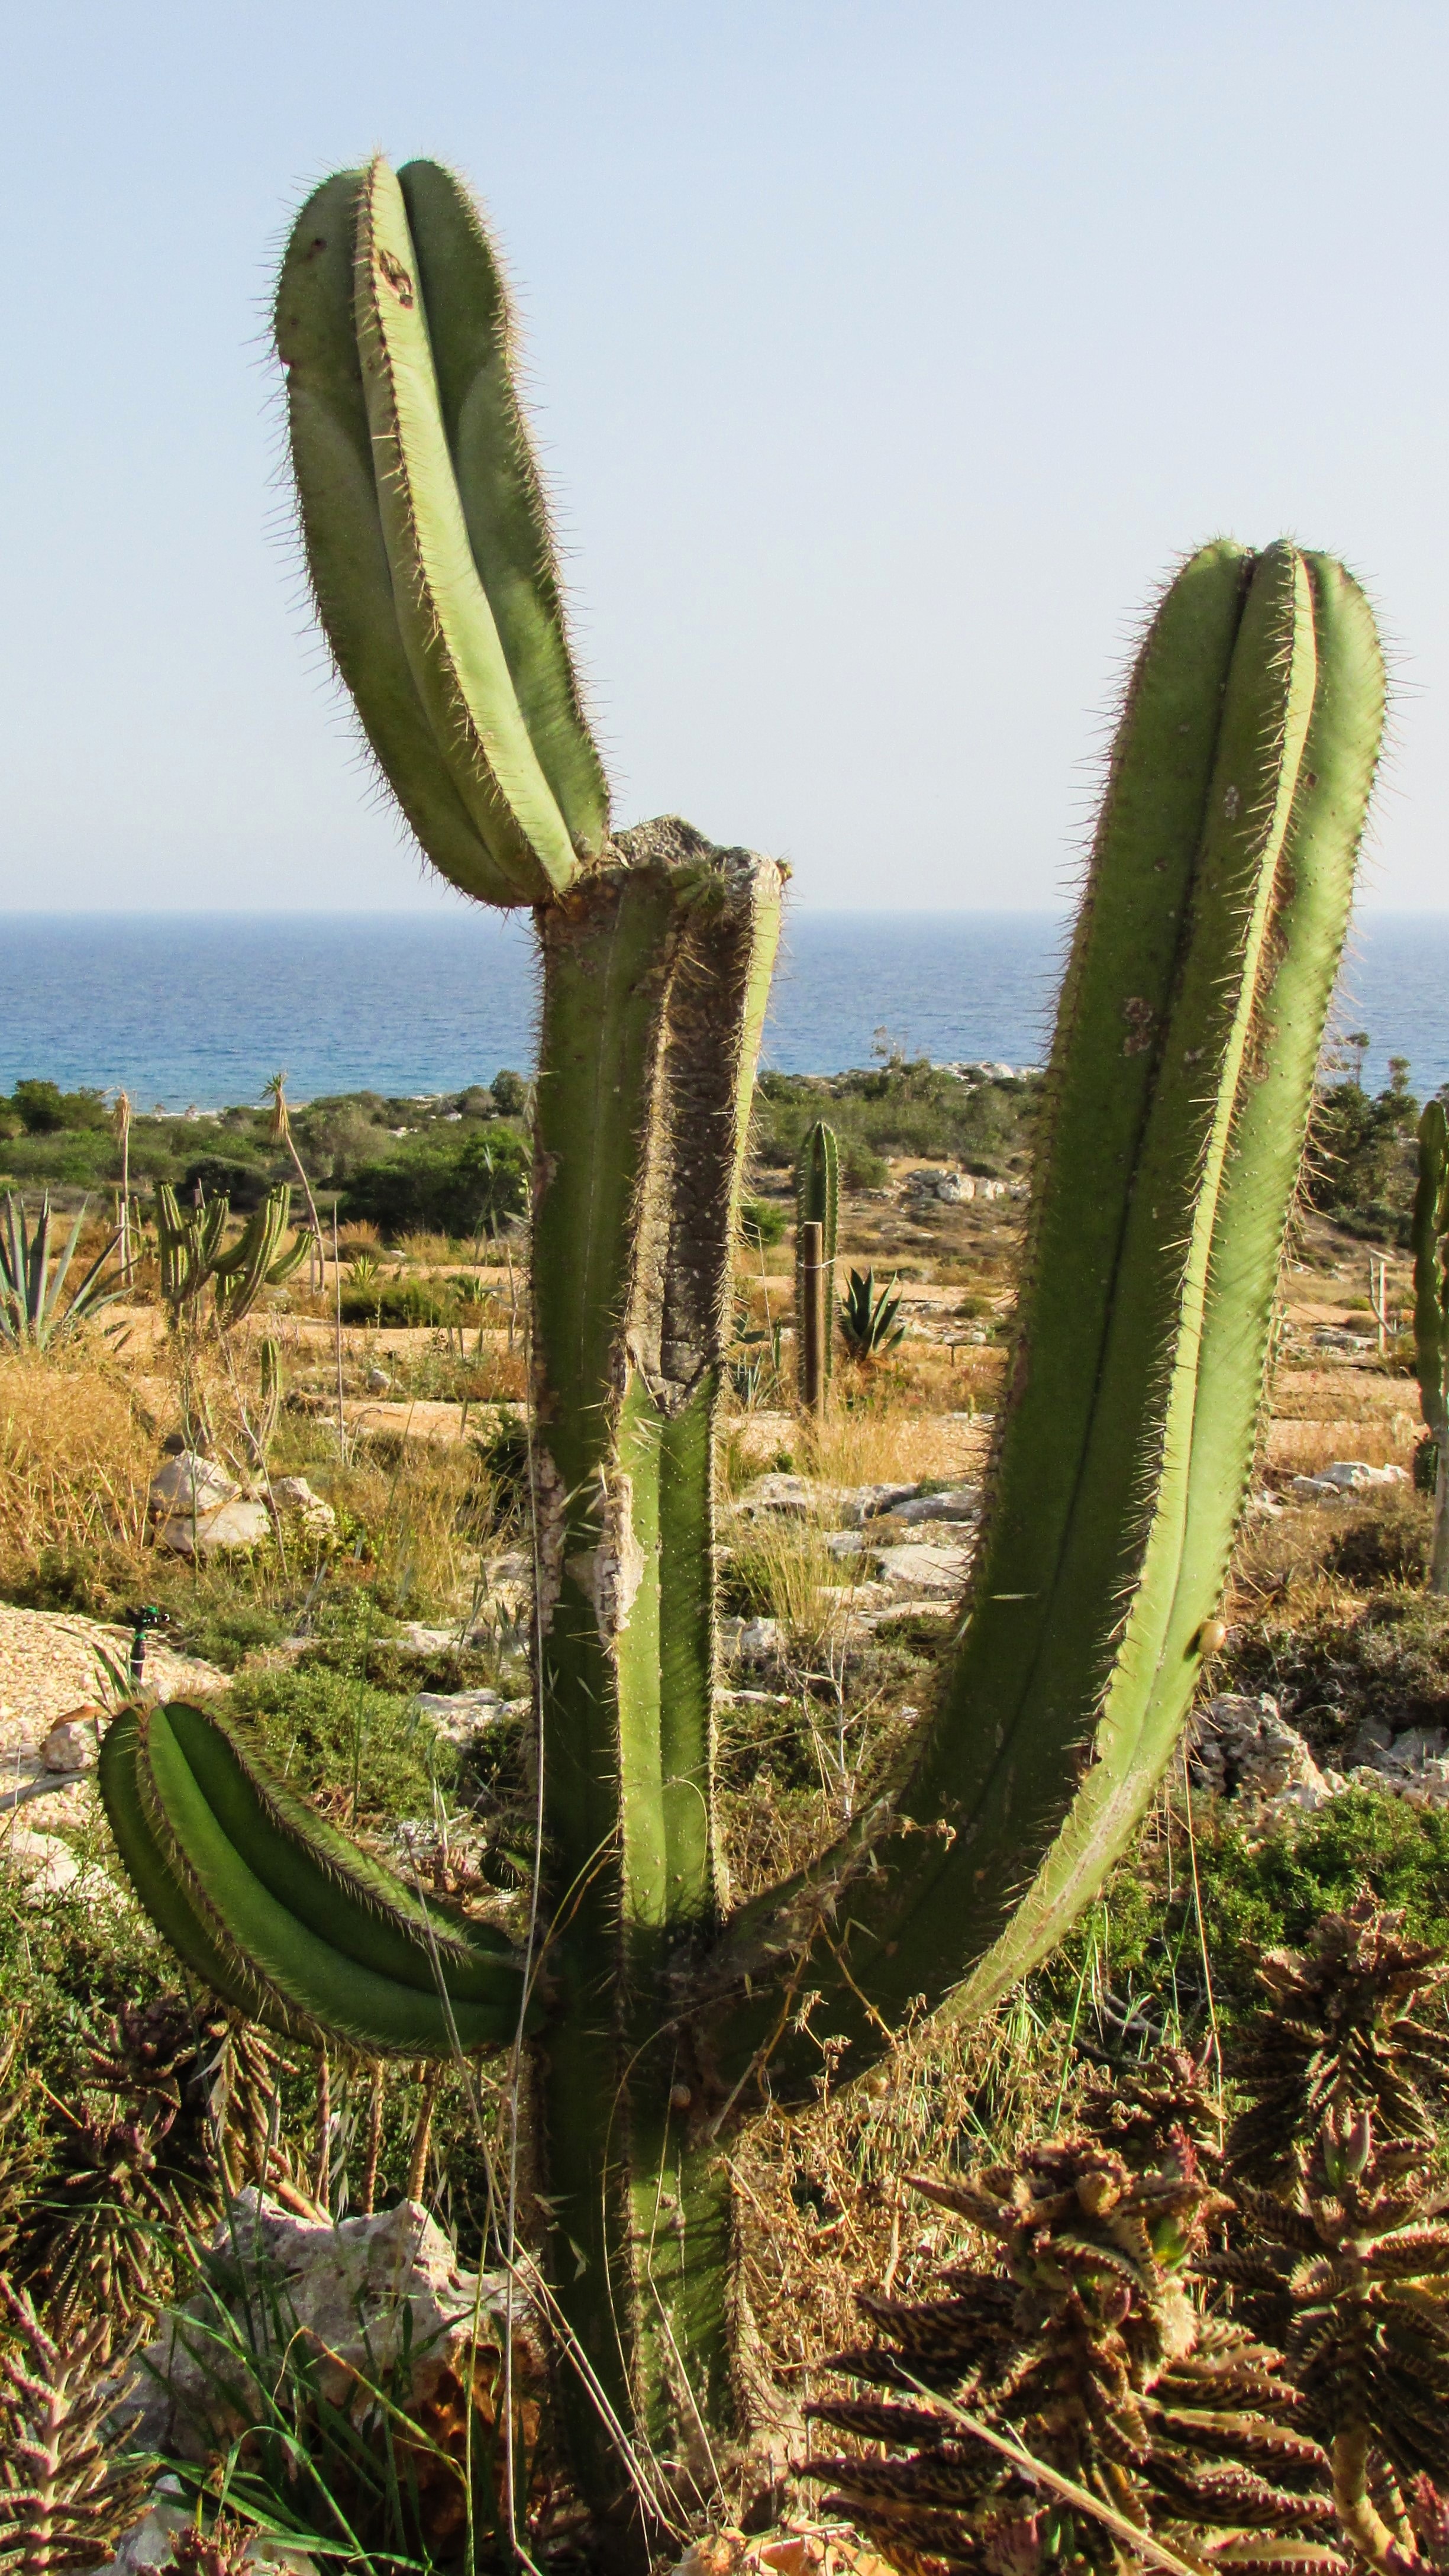
cactus, plant, field, flower, botany, flora, vegetation, thorns, caryophyllales, cyprus, ayia napa, flowering plant, prickly pear, cactus park, plant stem, land plant, hedgehog cactus, nopal, san pedro cactus